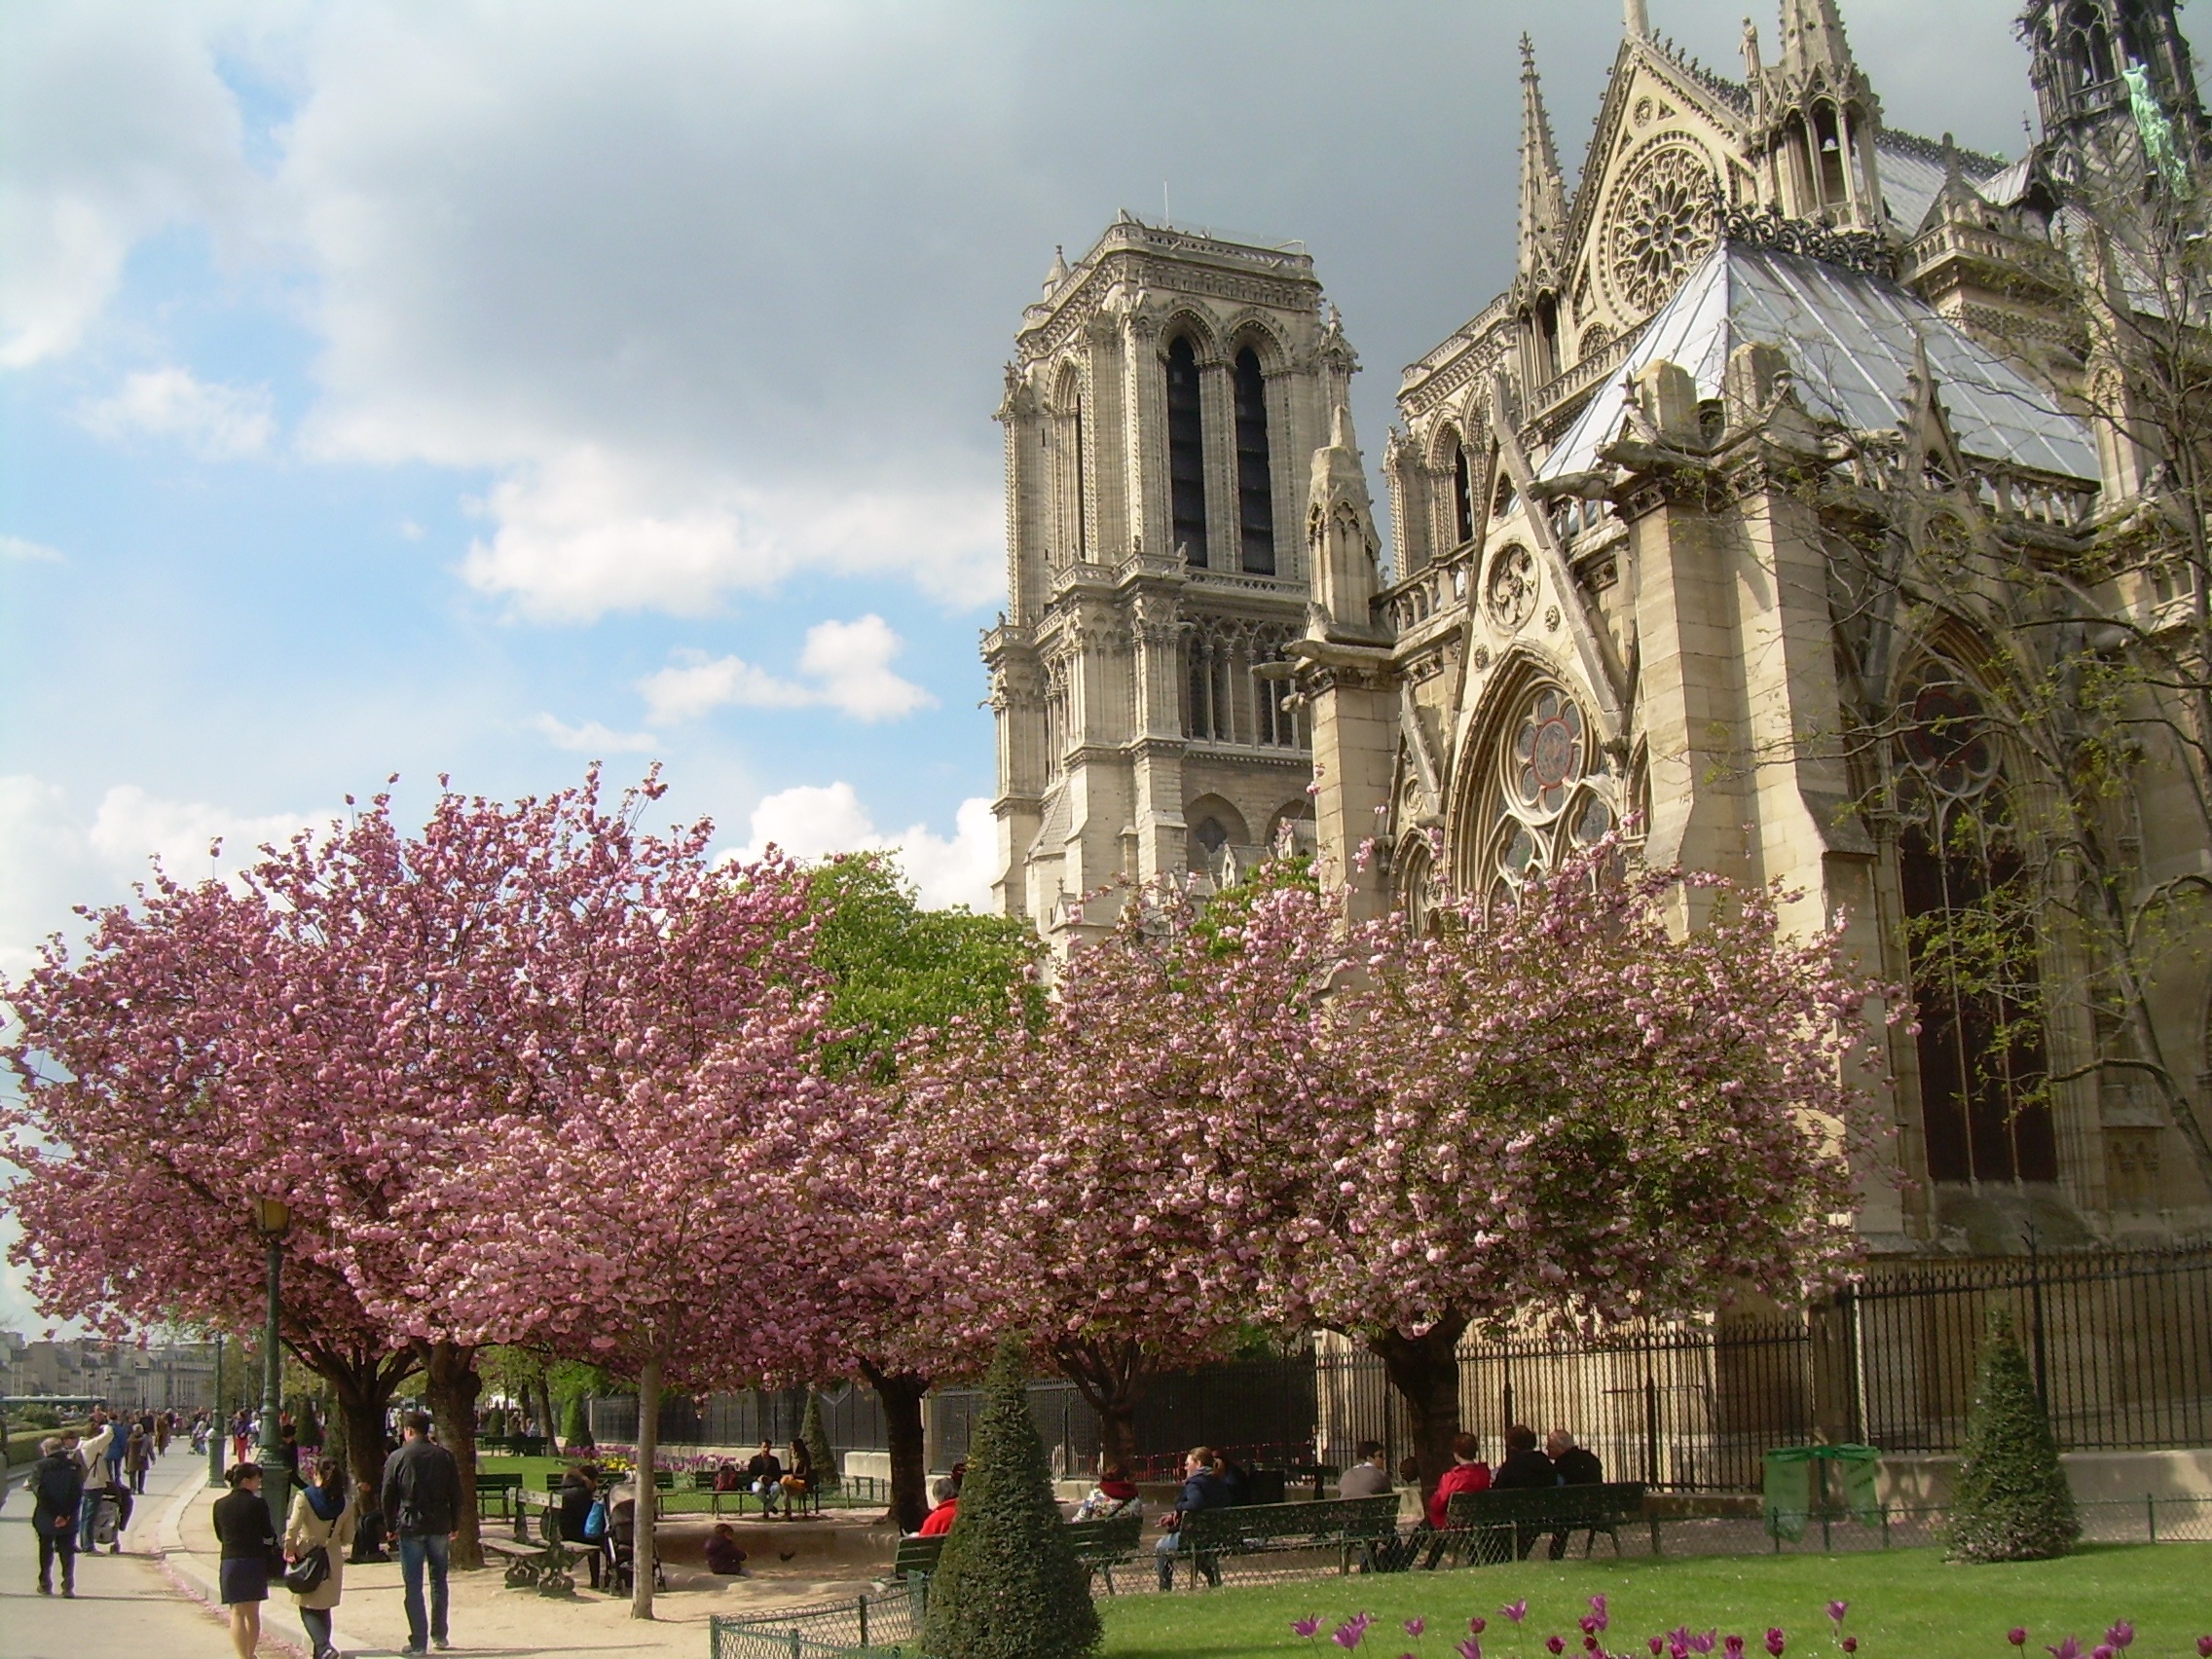
tree, plant, flower, building, paris, france, cathedral, place of worship, estate, notre dame